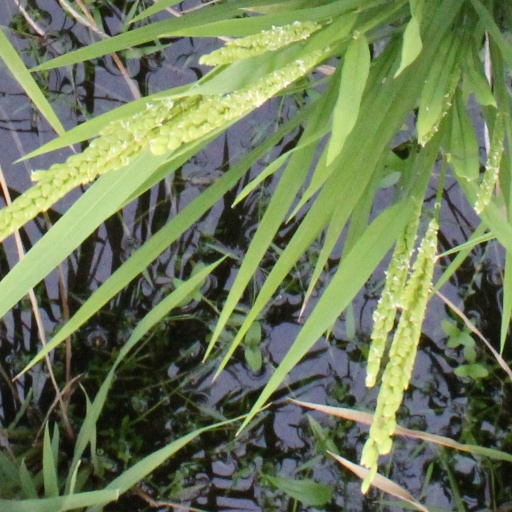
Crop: rice